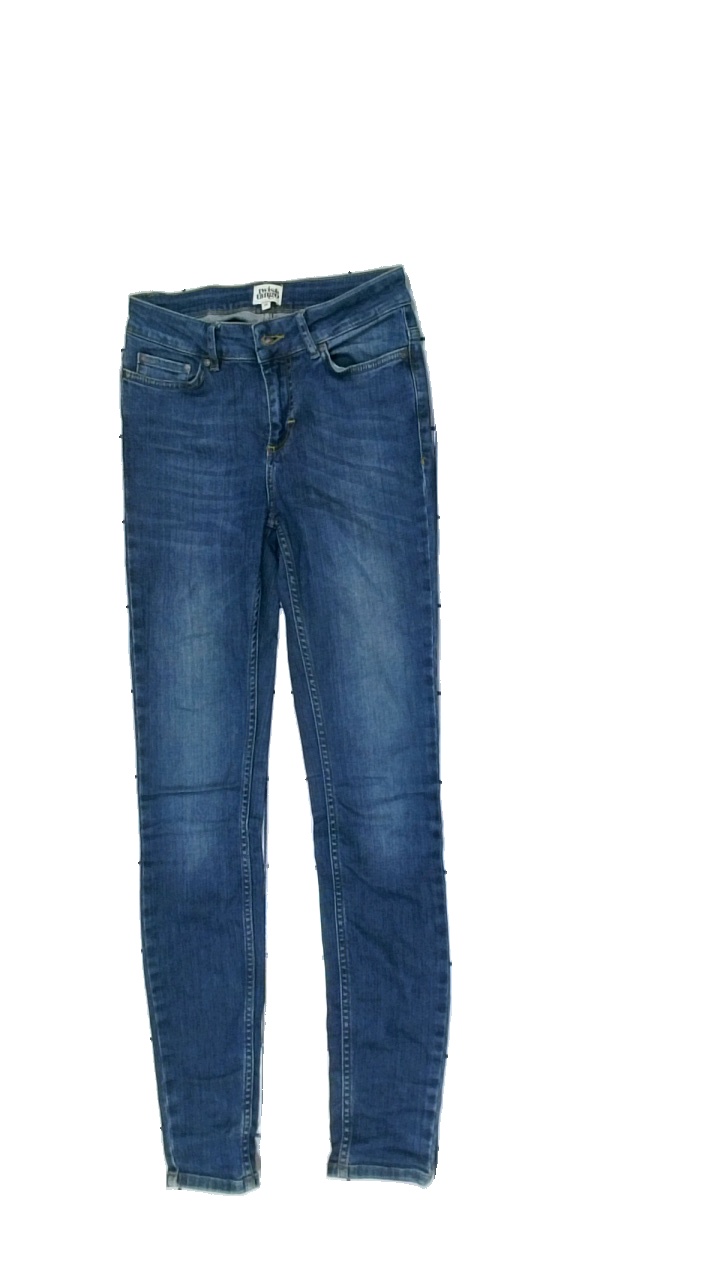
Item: Jeans (Ladies)
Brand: Twist & Tango
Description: blå jeans
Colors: Blue
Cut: Regular
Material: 100% cotton
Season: All
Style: Denim
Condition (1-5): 5
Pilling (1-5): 5
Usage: Reuse
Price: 100-150